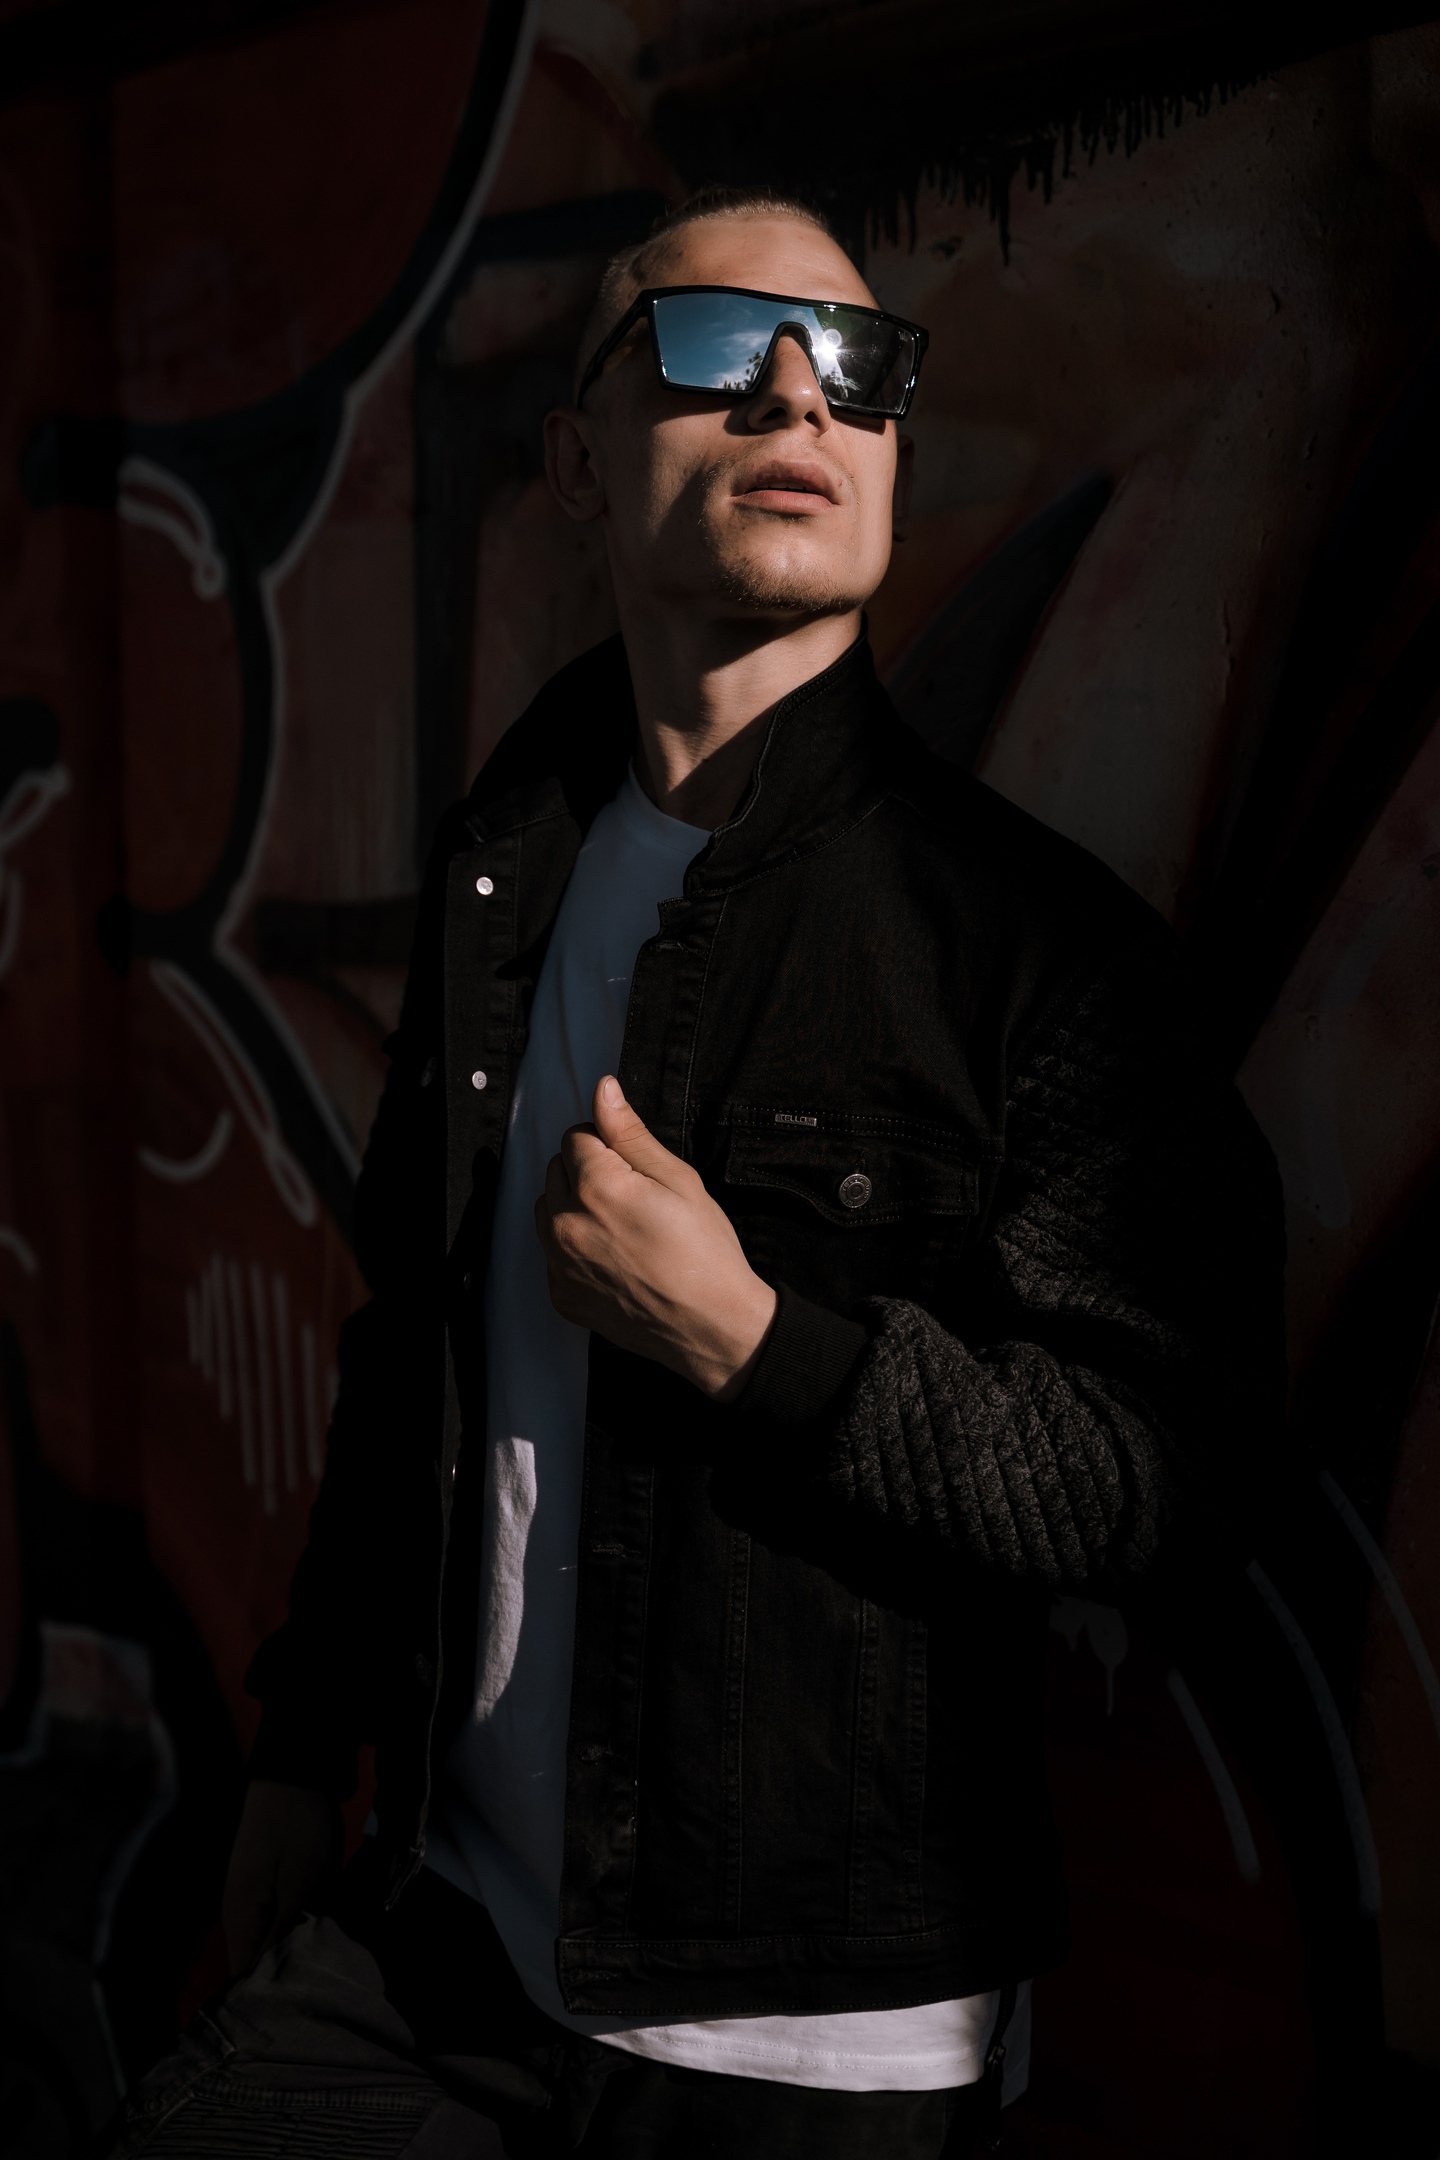
man, glasses, vision care, goggles, sunglasses, flash photography, sleeve, eyewear, street fashion, blazer, fashion design, audio equipment, personal protective equipment, facial hair, formal wear, event, entertainment, leather, darkness, belt, denim, music artist, fun, music, sitting